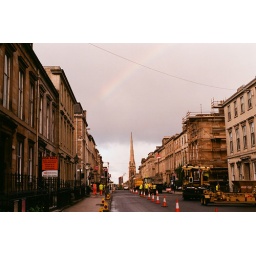
Pounding the pavement in order to cross a very subtle rainbow